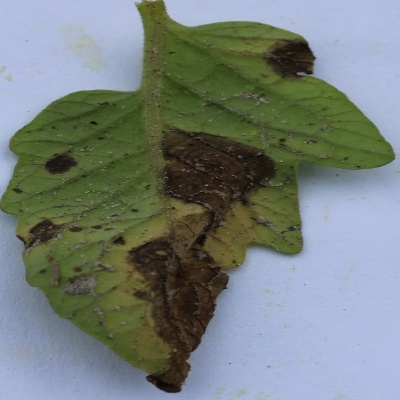
Crop: Tomato
Condition: verticulium wilt